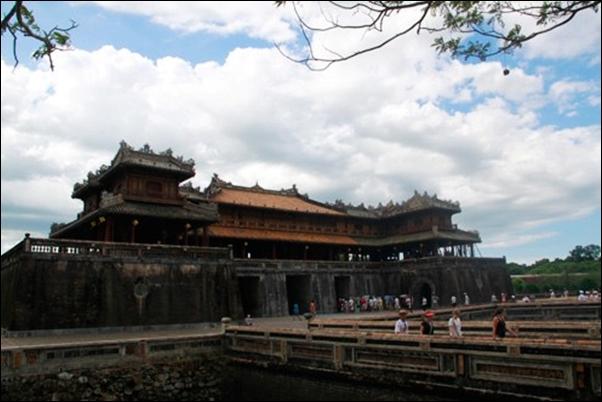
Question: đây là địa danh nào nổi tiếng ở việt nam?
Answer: đây là kinh thành cố đô huế